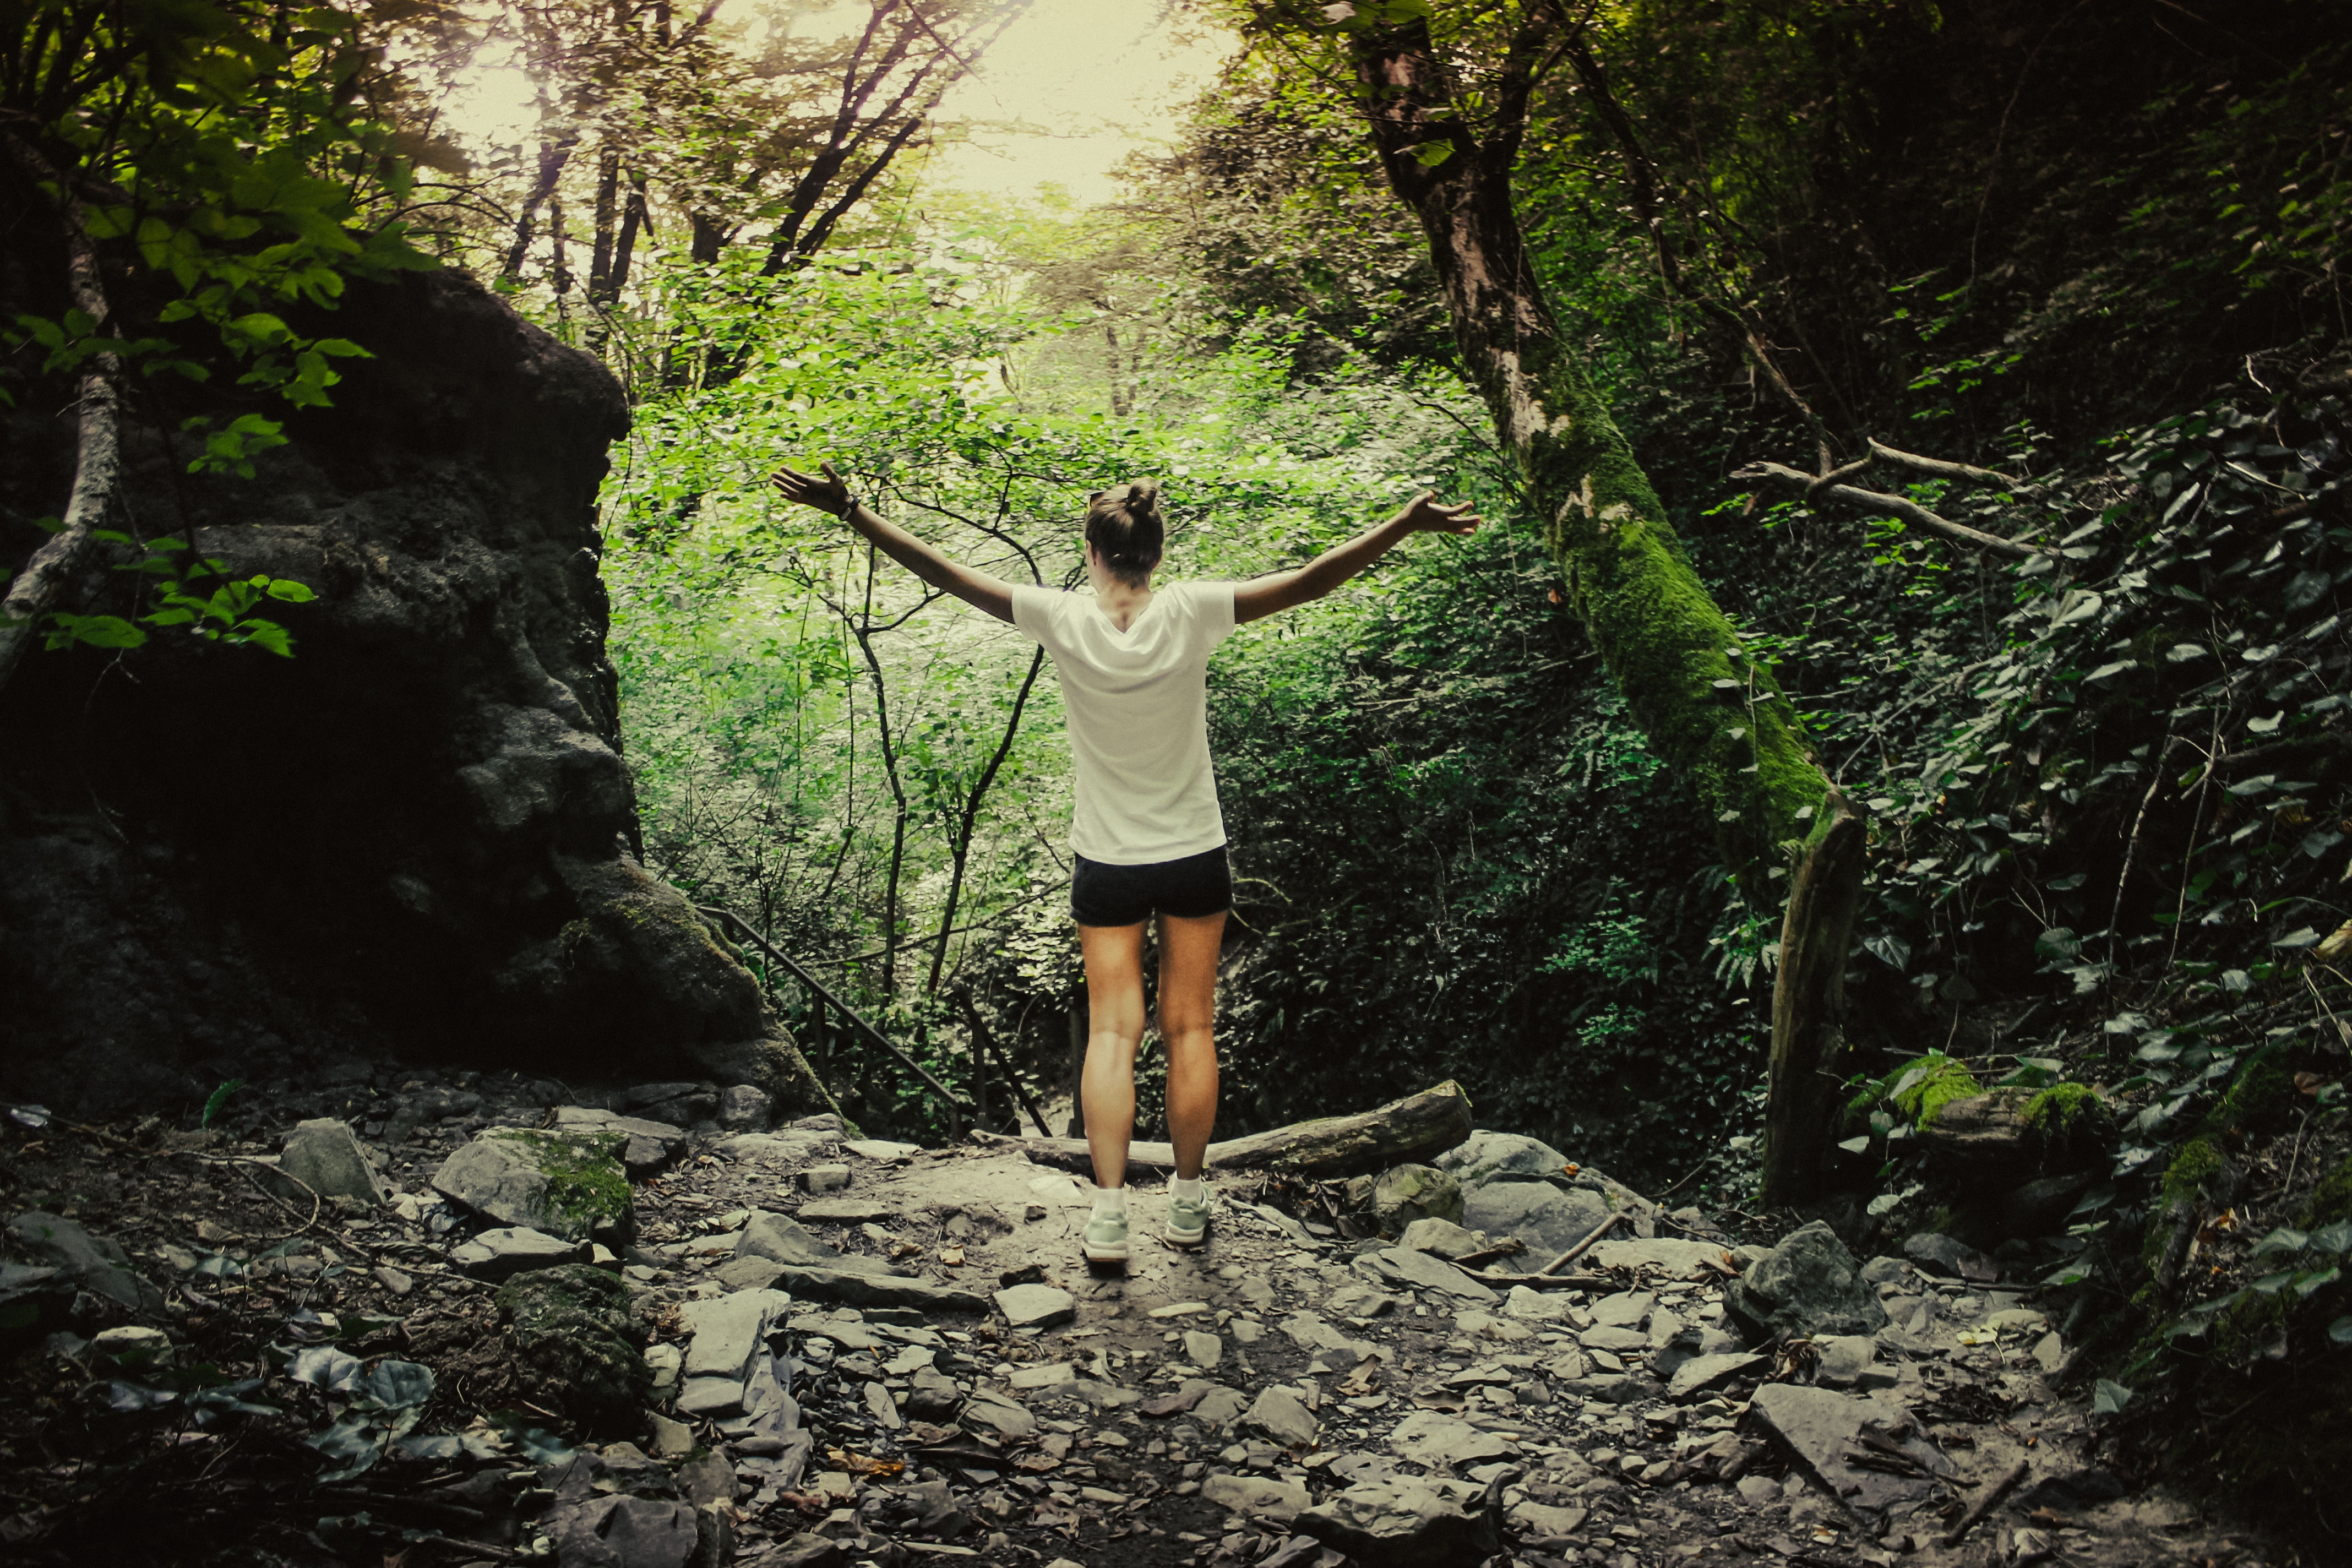
tree, nature, forest, rock, wilderness, walking, mountain, girl, woman, trail, sunlight, hill, adventure, travel, recreation, cliff, environment, model, jungle, hike, soil, plants, trees, rocks, outdoors, woods, daylight, rainforest, exploration, woodland, habitat, back view, natural environment, woody plant, Mossy rocks